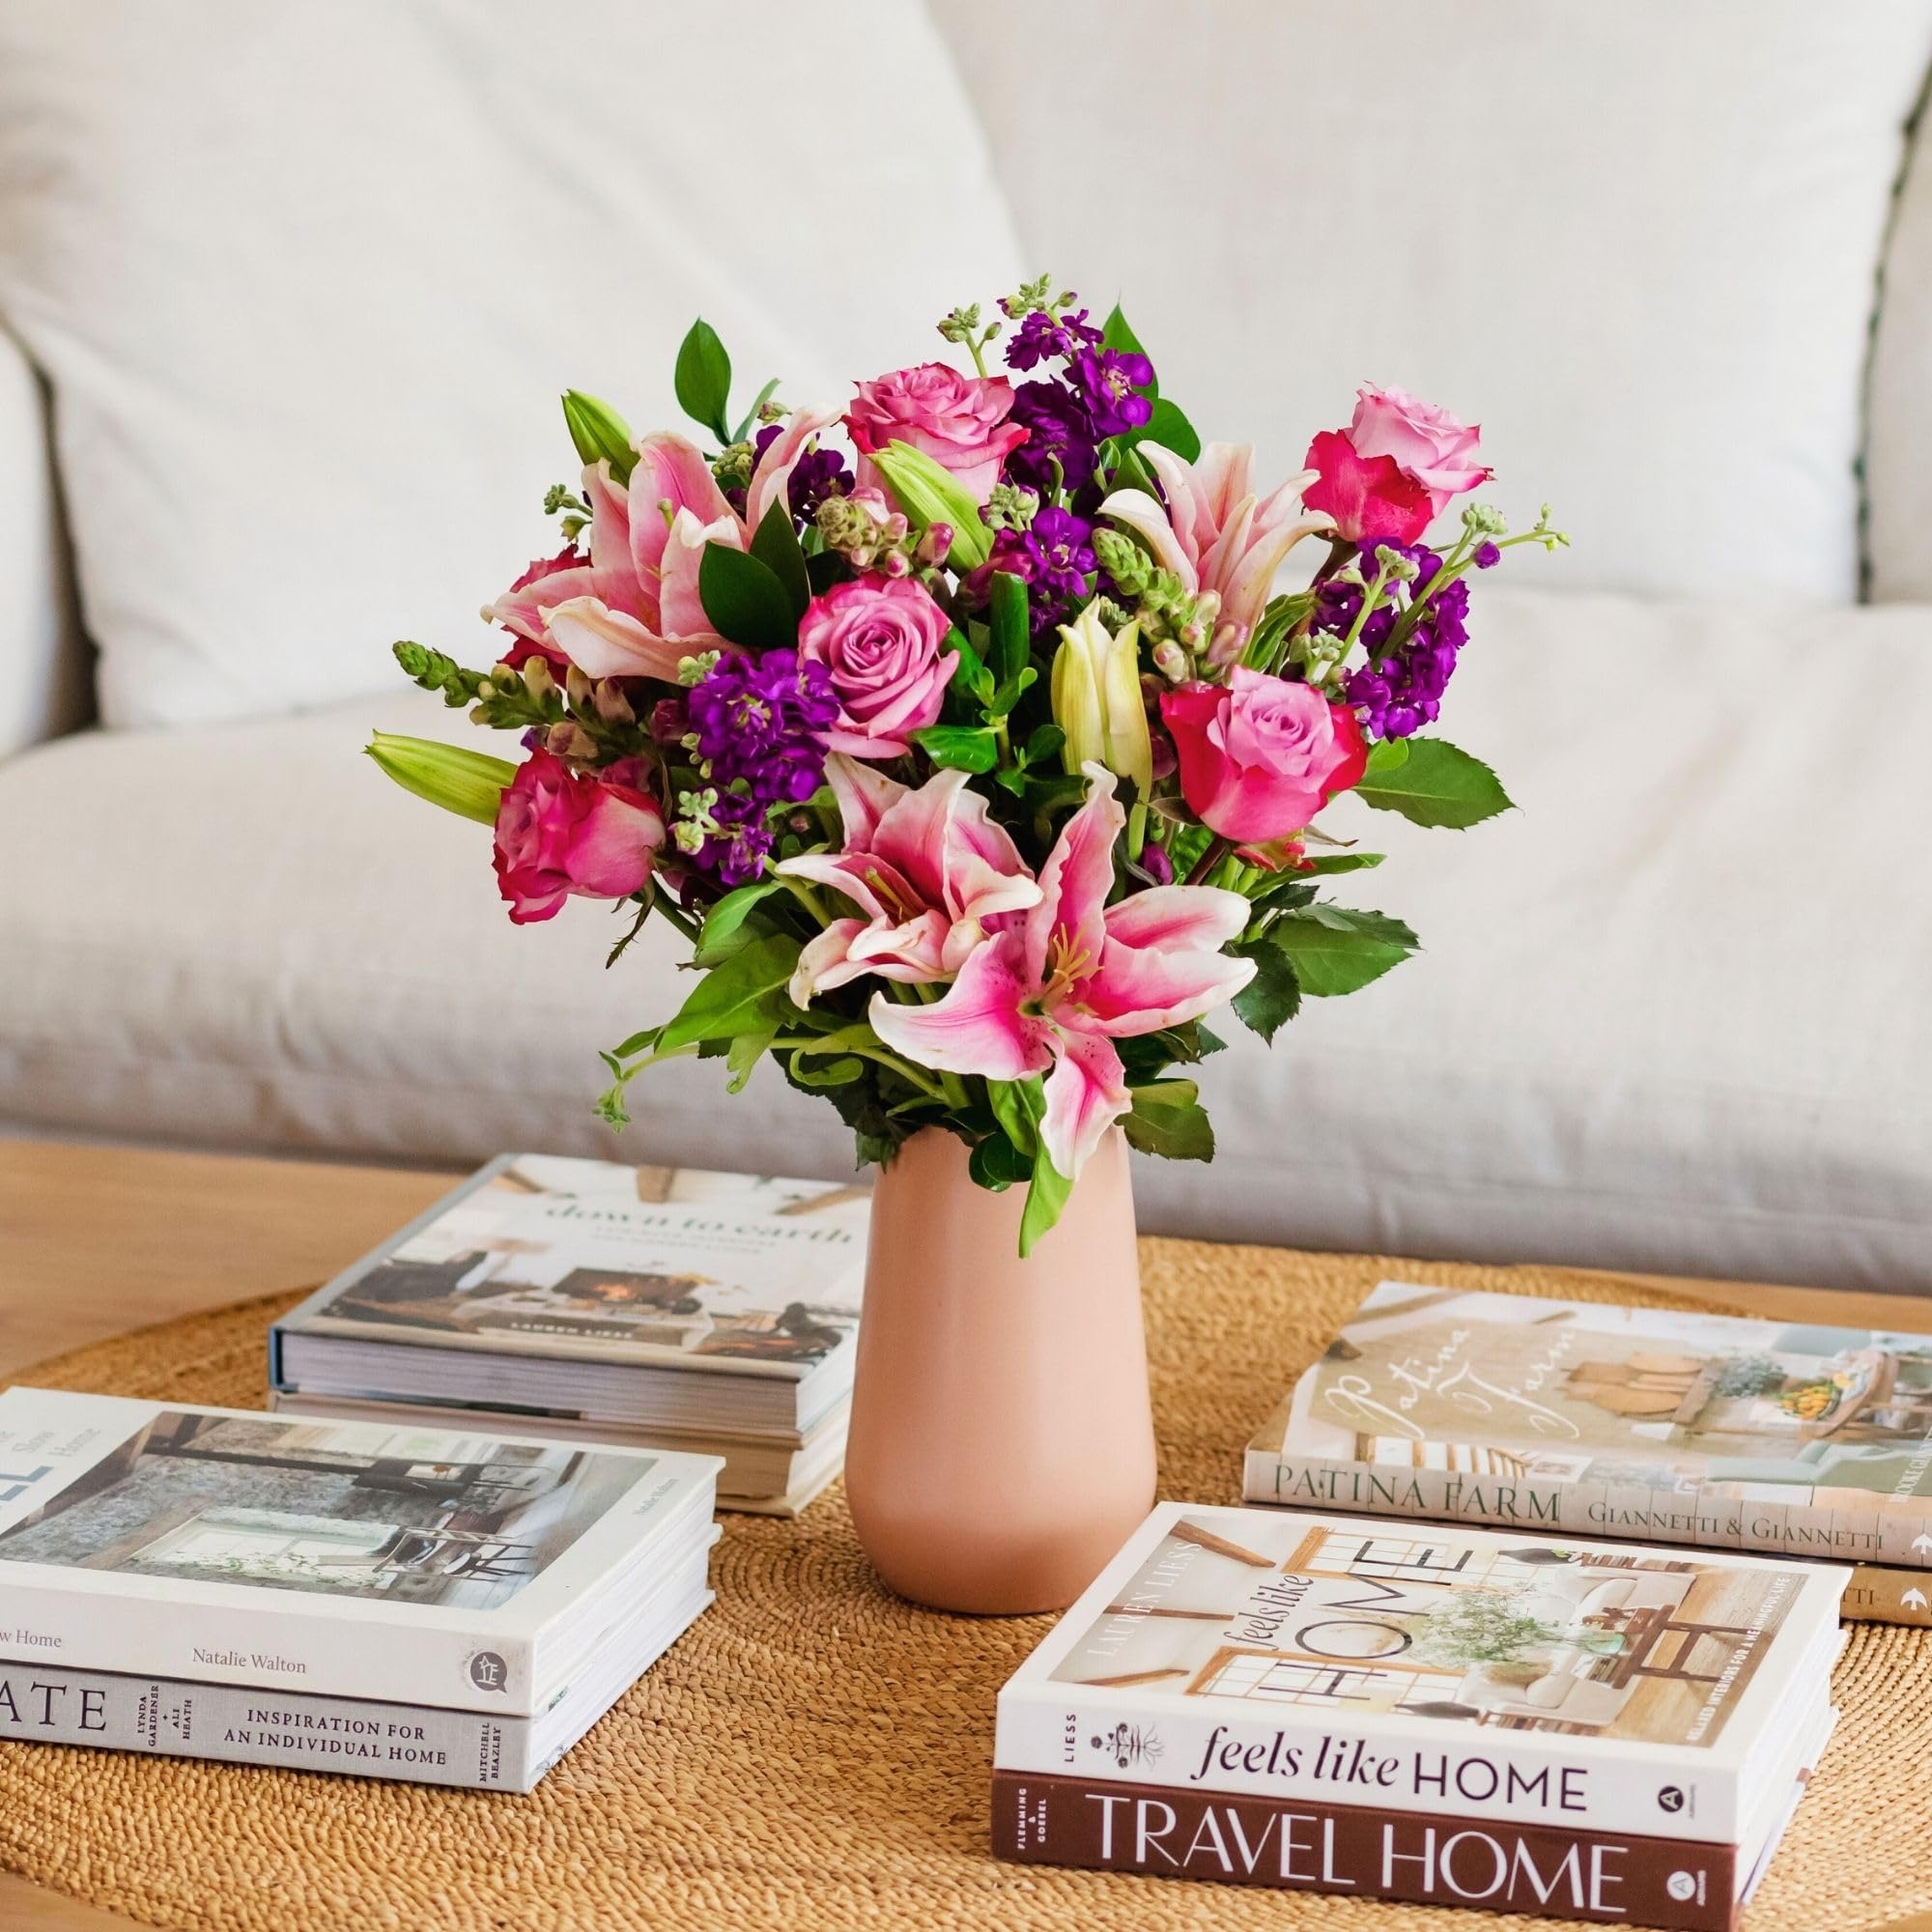
Item Name: BloomsyBox Farm-Fresh Royalty Bouquet - Pink and Purple Design With Care Card, Flower Food, Lush Greenery - Flower Delivery for Birthday, Anniversary, Wedding
Bullet Point 1: Number of stems: 24
Bullet Point 2: Care card and flower food included.
Product Description: Feel like royalty with our regal purple and pink bouquet! Featuring majestic purple roses and splendid pink lilies, it's a stunning 24-piece display. Arrives hand-tied in eco-friendly paper. Easy to care for, shipped as buds, blooming in 2-3 days. Includes BloomsyBox food for freshness. Indulge in our Royalty bouquet!
Value: nan
Unit: None

Price: 74.99